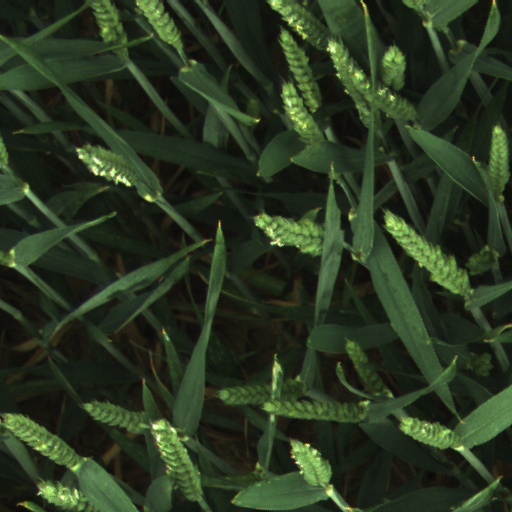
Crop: wheat